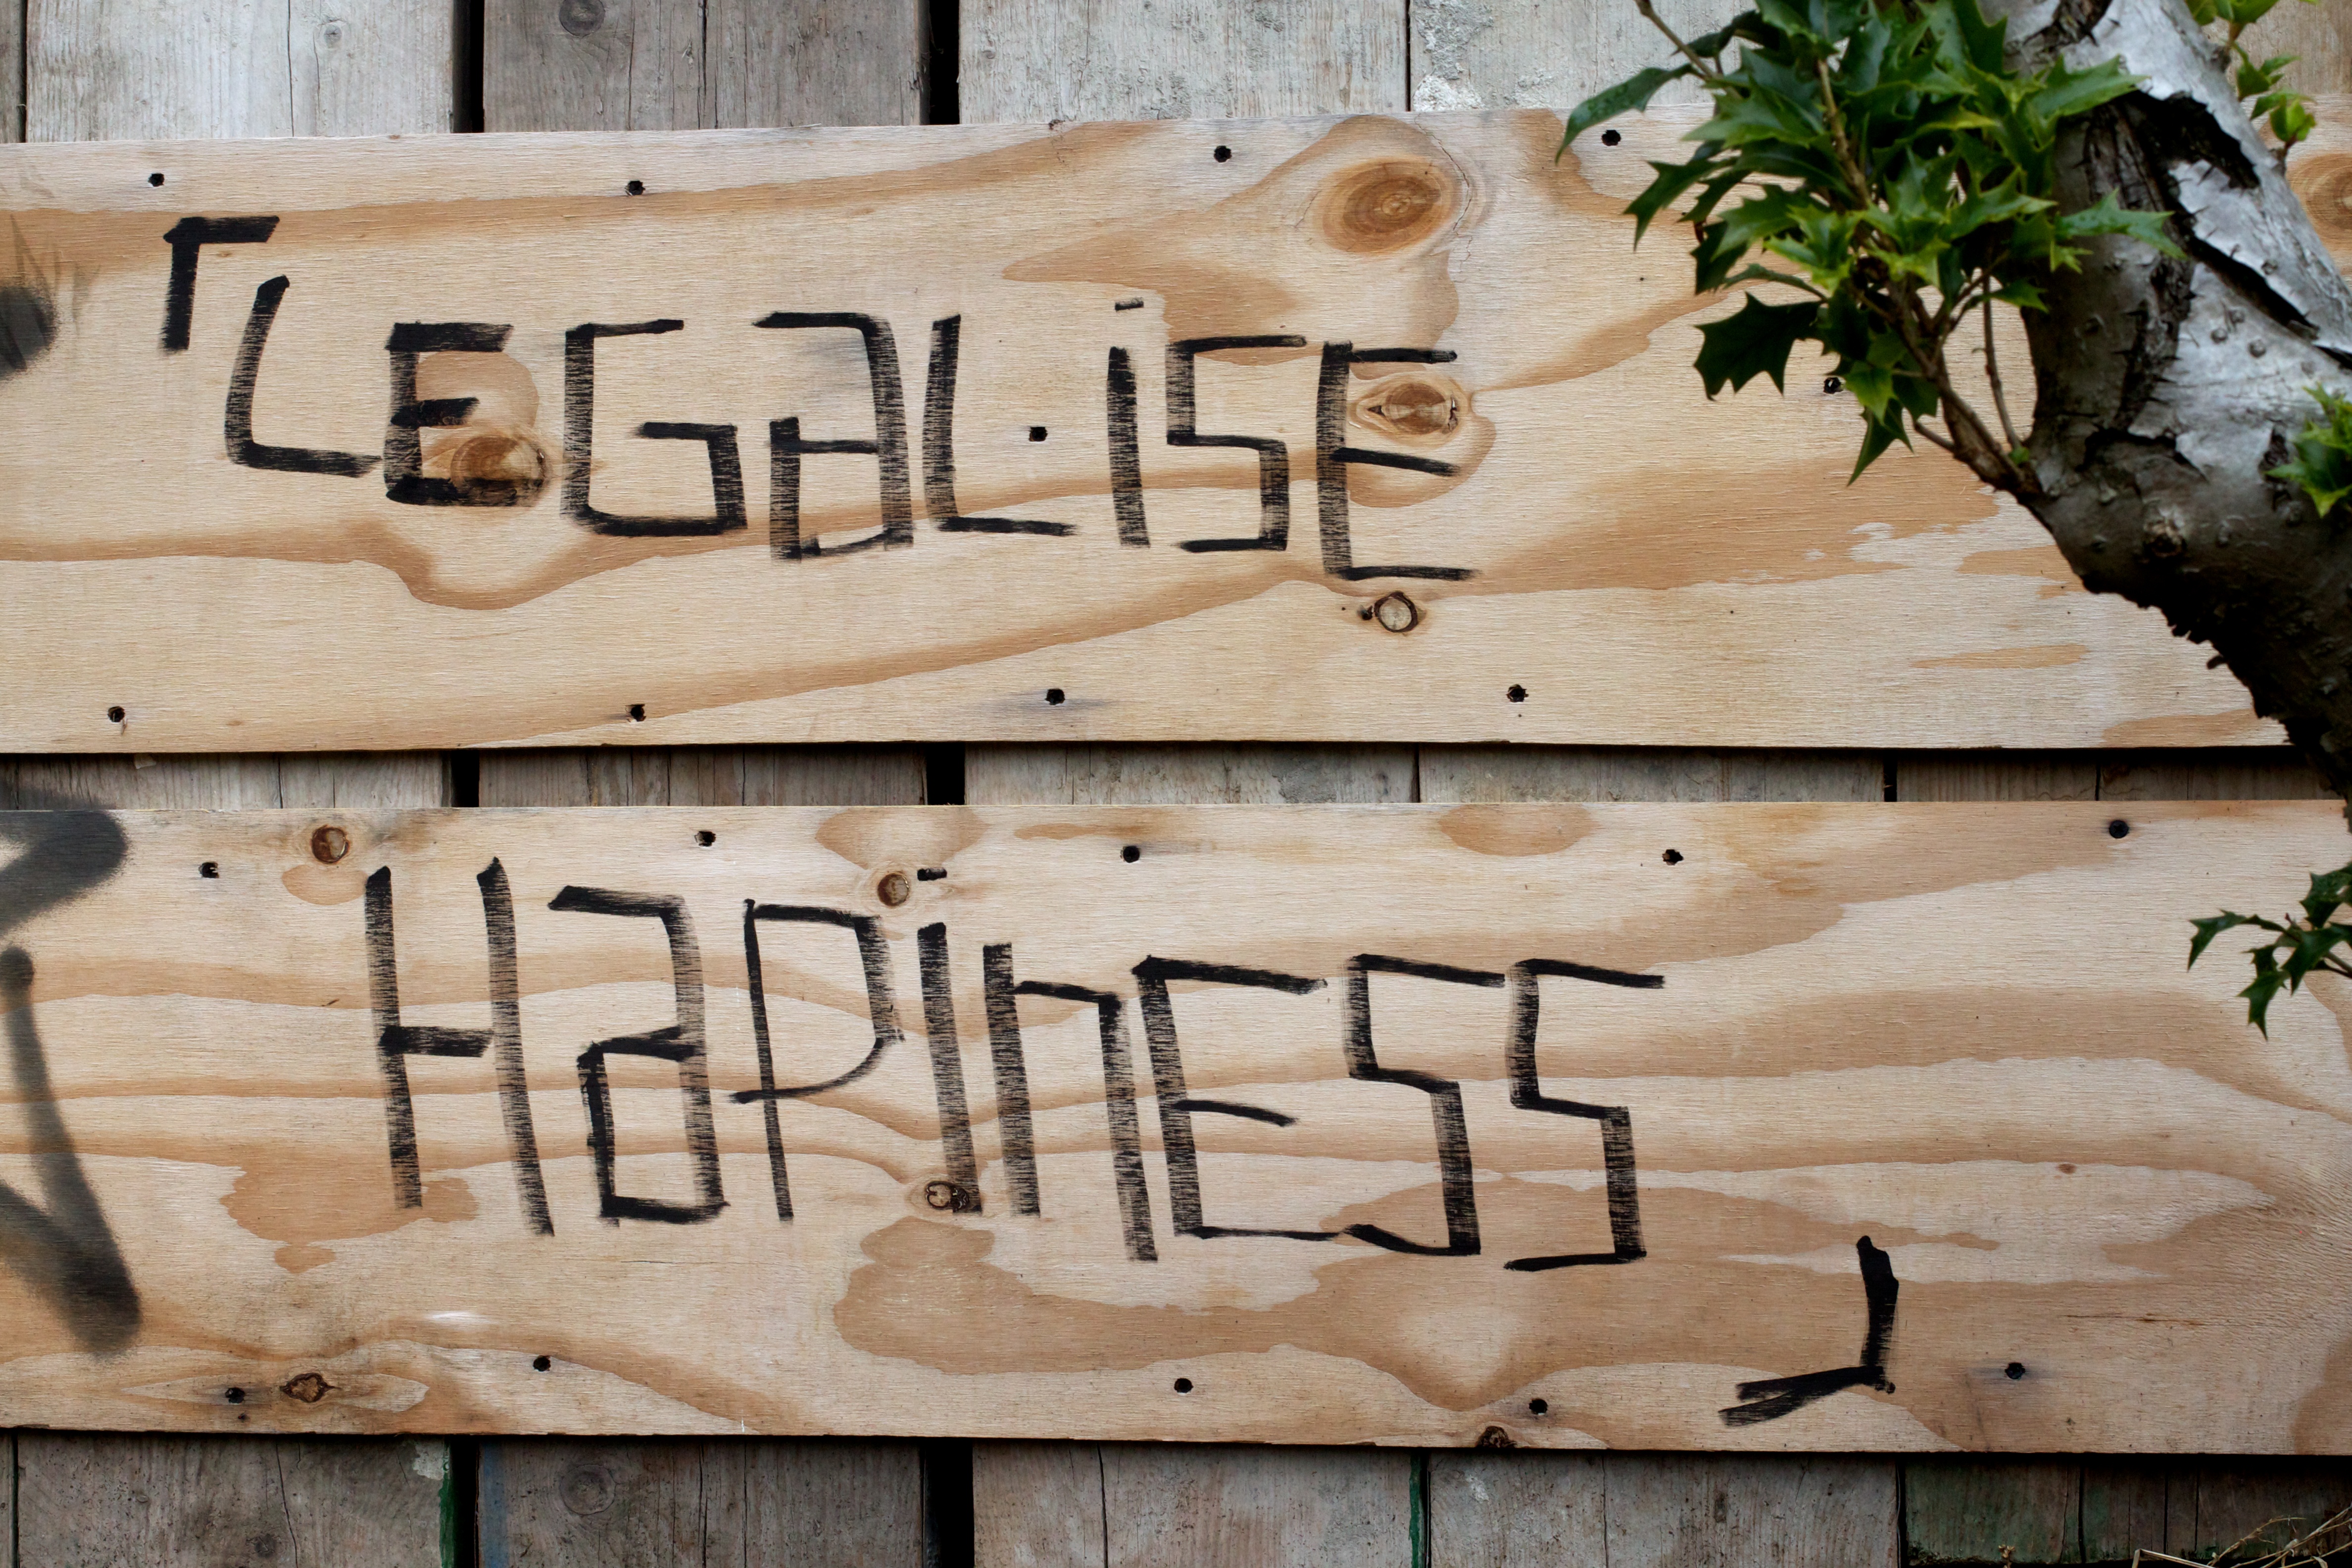
wood, number, wall, sign, art, design, carving